Tollwood Festival

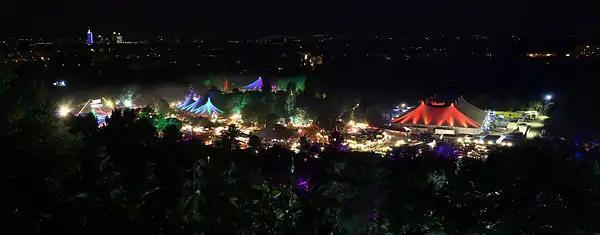
Look at the late-night summer festival, 2013

The first Tollwood Festival was held on the southern grounds of the Olympiapark in the summer of 1988. At the first Tollwood Festival from 1–11 July 1988, appearances were made by local artists such as Konstantin Wecker and Biermösl Blosn. Starting in 1991, more international artists participated.